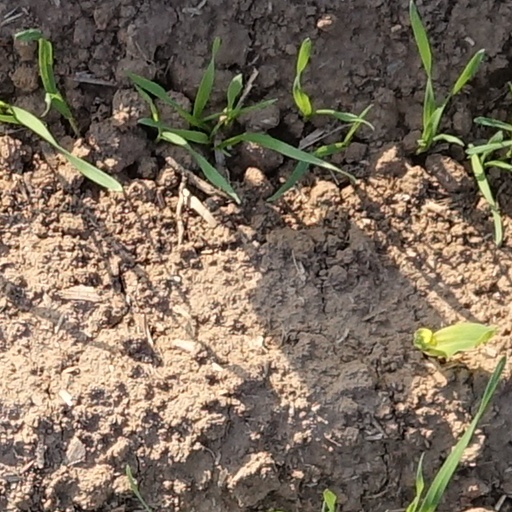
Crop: wheat